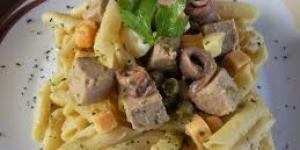
pasta con atun y queso